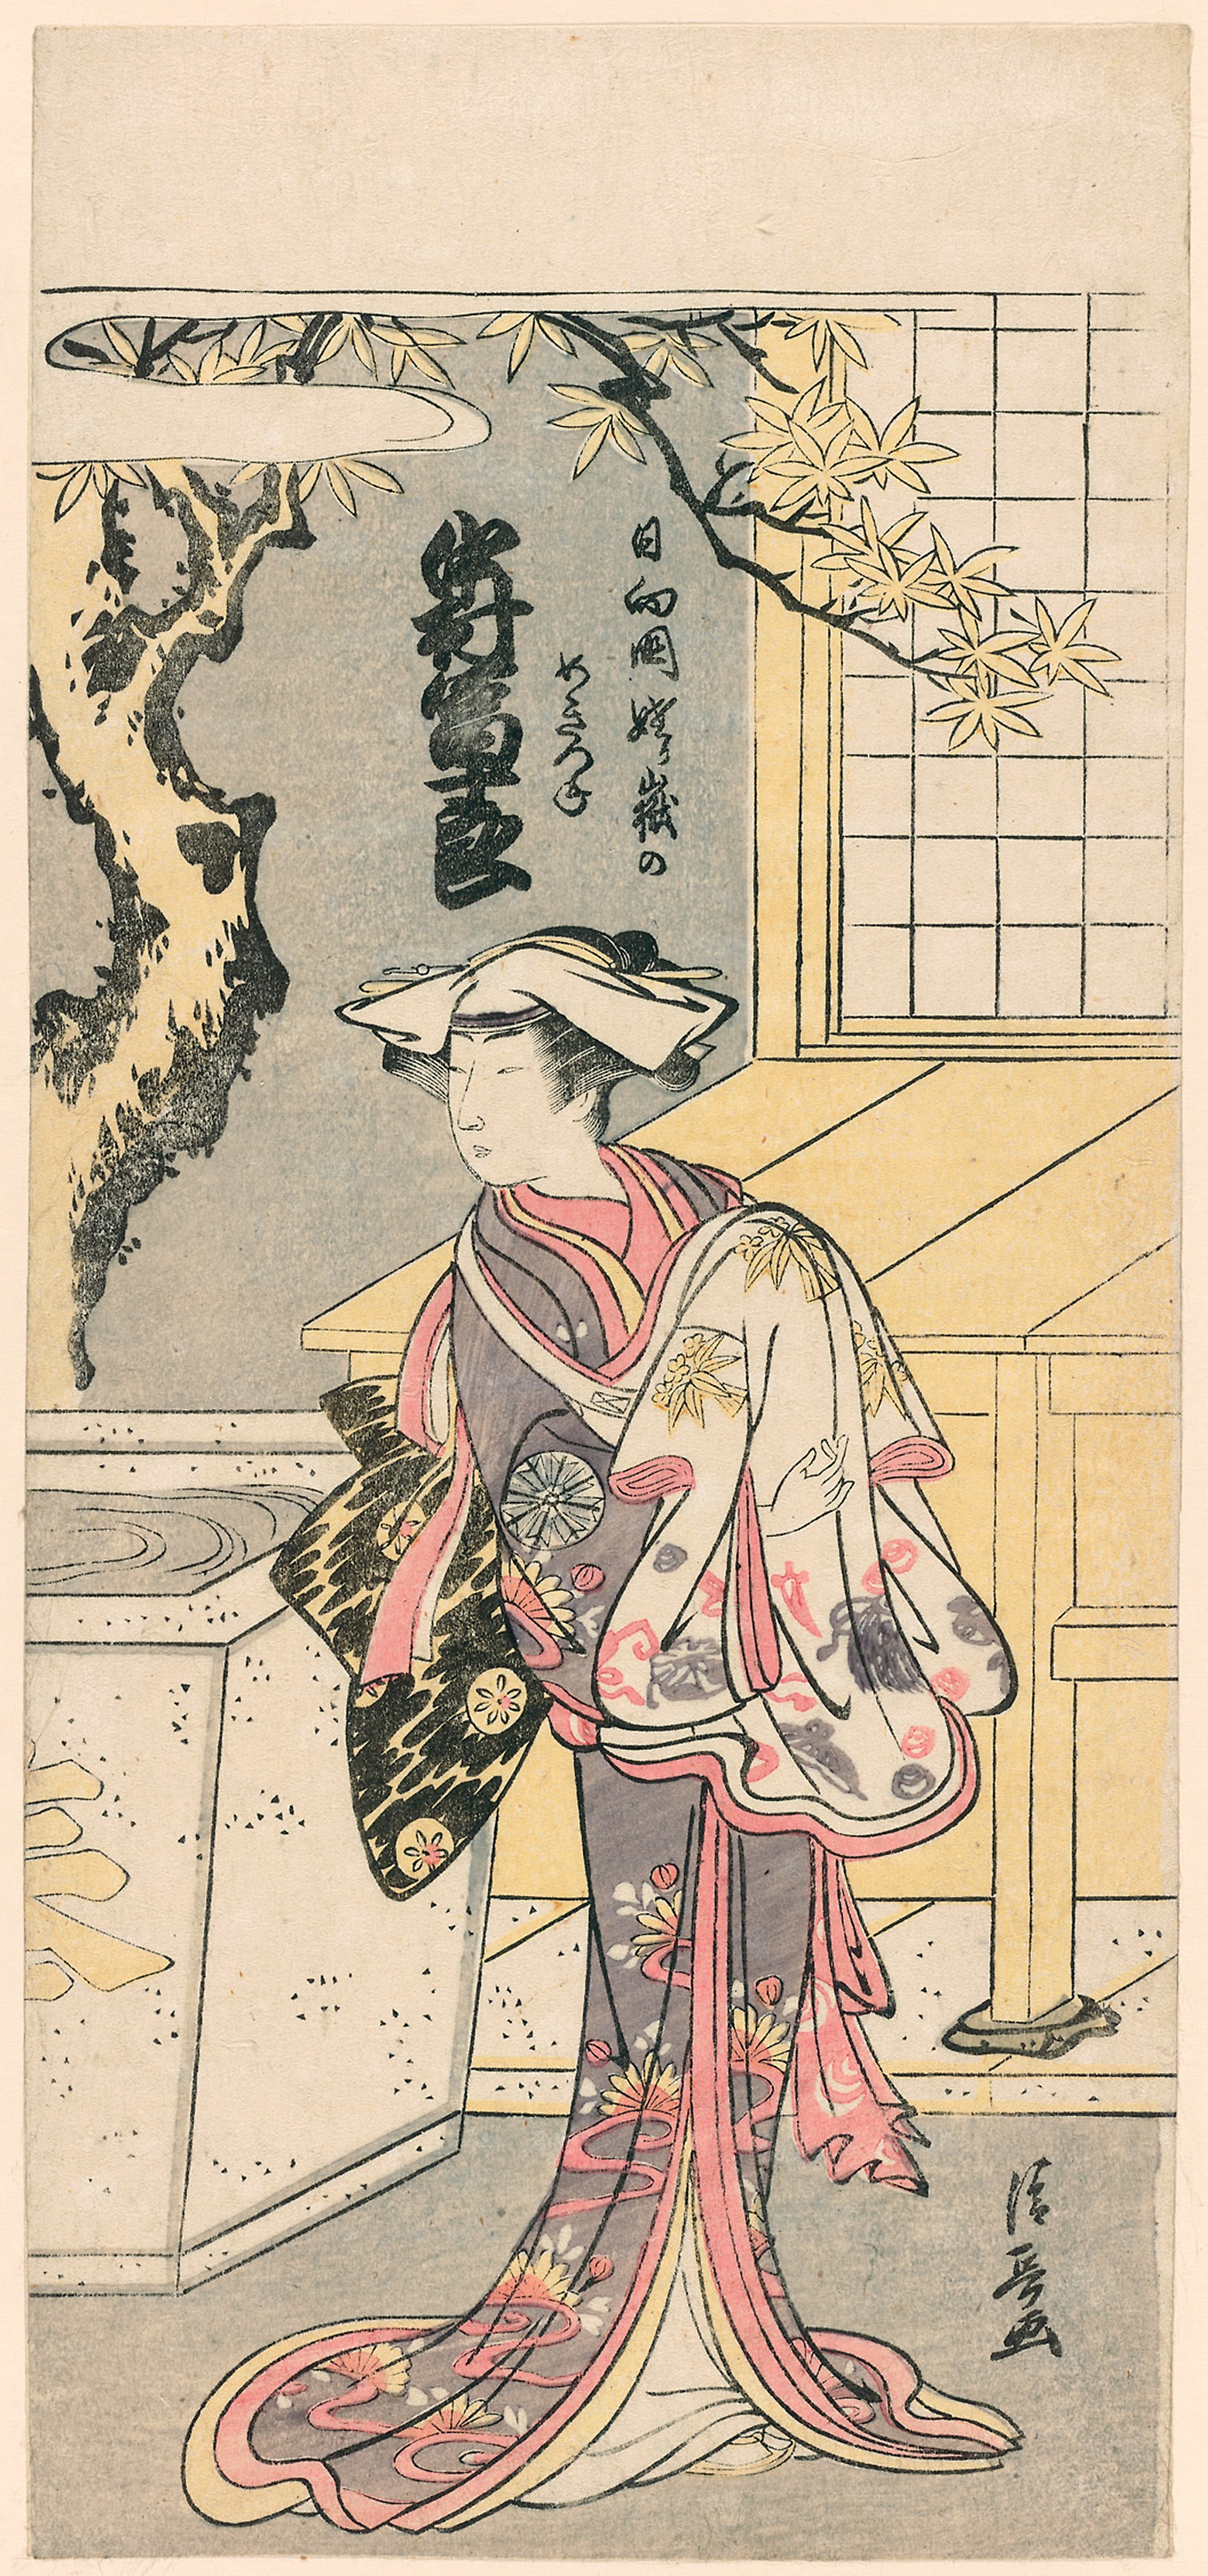
art, text, cartoon, illustration, costume design, printmaking, paper, history